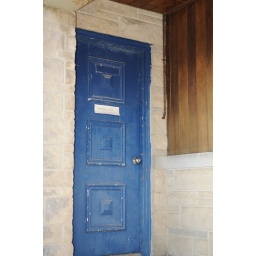
Curious blue door stuck back in this little corner.